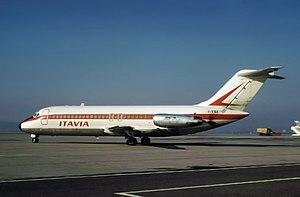
Le 27 juin 1980 à 20 h 59, un Douglas DC-9-15 effectuant le vol Itavia 870 Bologne-Palerme s'abime en mer Tyrrhénienne, près de l'île d'Ustica, probablement abattu par un missile, tuant les 81 personnes à bord. Cet accident est connu comme la tragédie d'Ustica.